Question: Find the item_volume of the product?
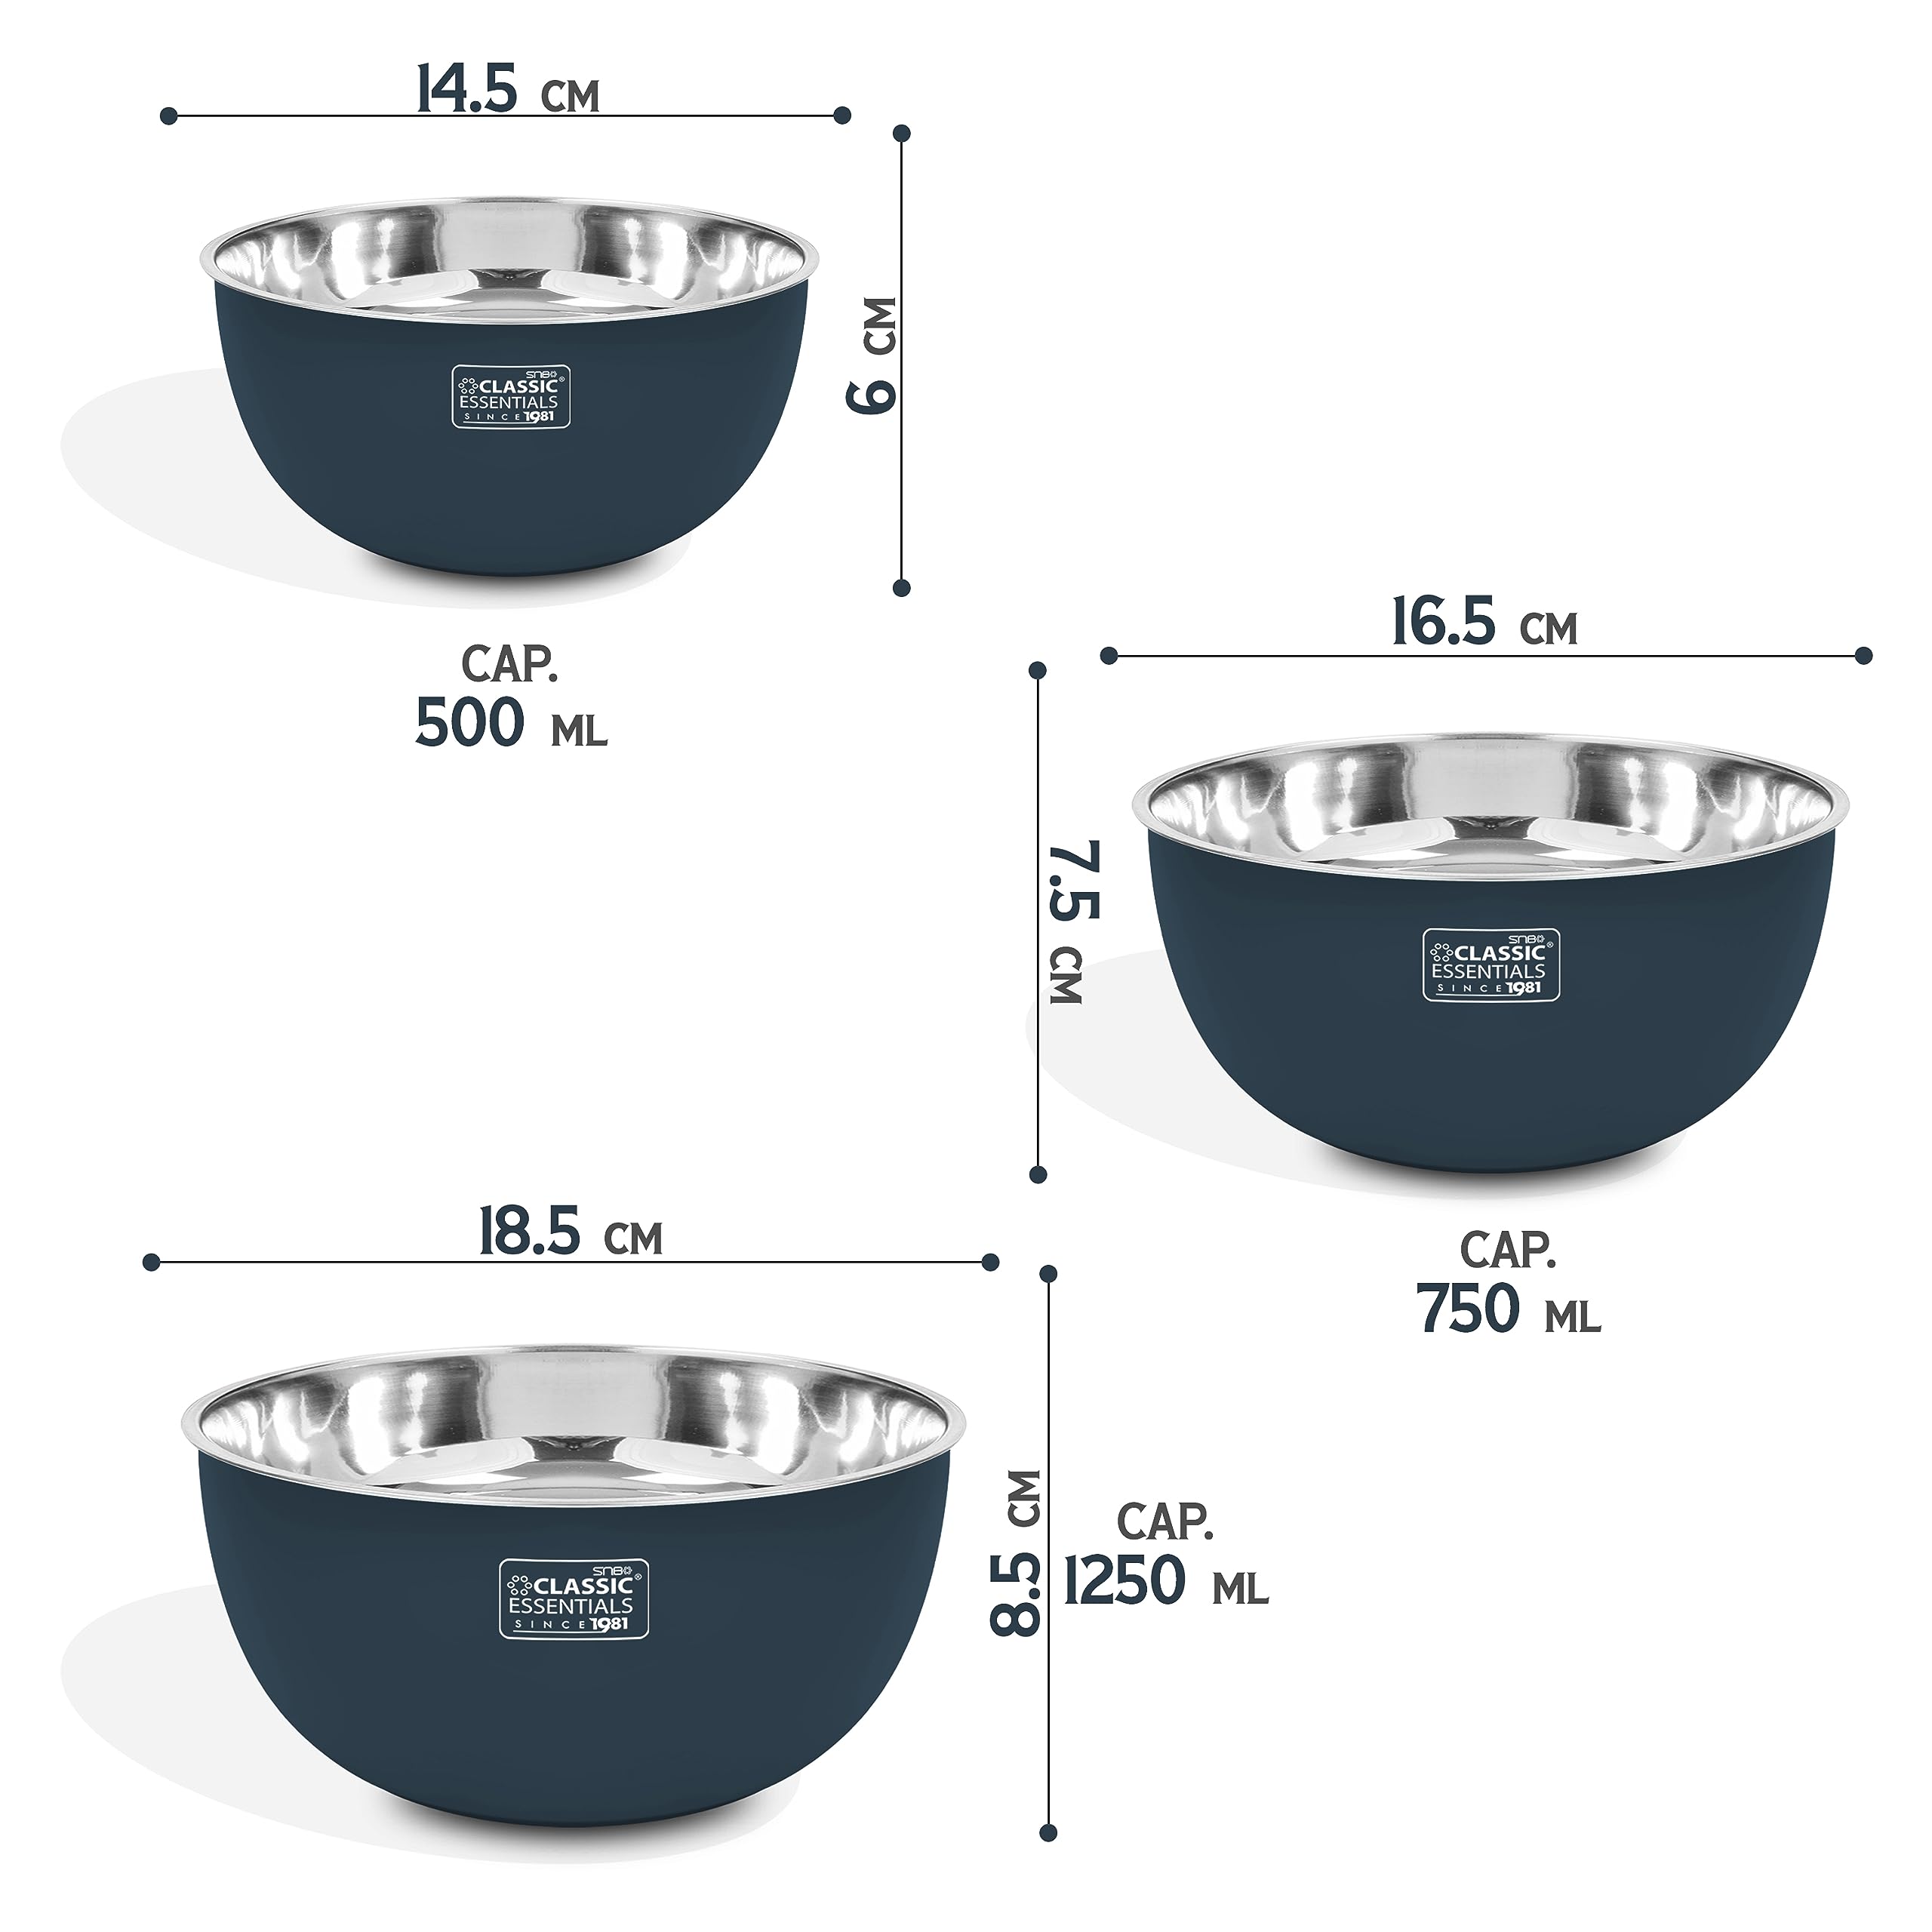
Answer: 1250.0 millilitre